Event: Nepal Earthquake
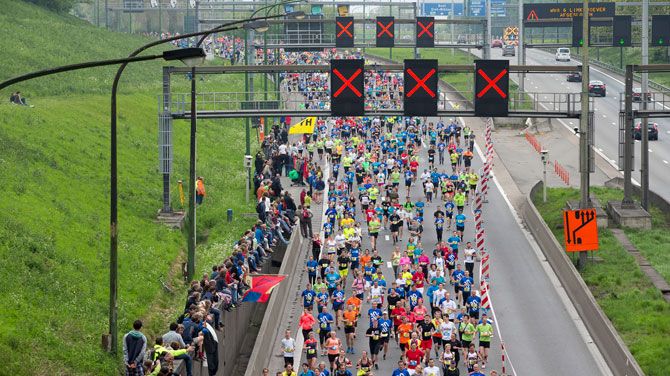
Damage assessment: no_damage